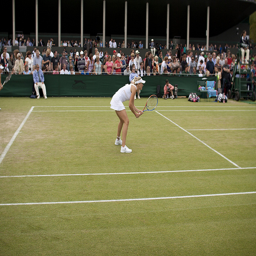
A woman tennis player is in position to play.
a woman plays tennis while a ton of people watching.
a court that has a lady tennis player on it
a tennis player with a racket on a court
A woman about to take a swing at a tennis ball